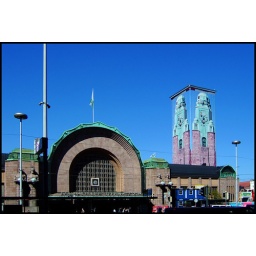
The hood over the clock tower looks really odd, when the sky color matches it this perfectly.